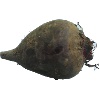
Label: Beetroot 1